Włocławek Rowing Society

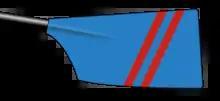
Club colors

In the interwar period, the club was enlarged by the women's section, as the Women Rowing Club, founded in 1919, was incorporated. For many years, starting in 1921, Jerzy Zygmunt Bojańczyk was the president of the club, a figure of exceptional merit for the city and local rowing. Bojańczyk himself sponsored the construction of the club's grand headquarters. His competence was highly valued, allowing him to chair the jury at the Olympic Games in Amsterdam (in 1928) and Berlin (in 1936).